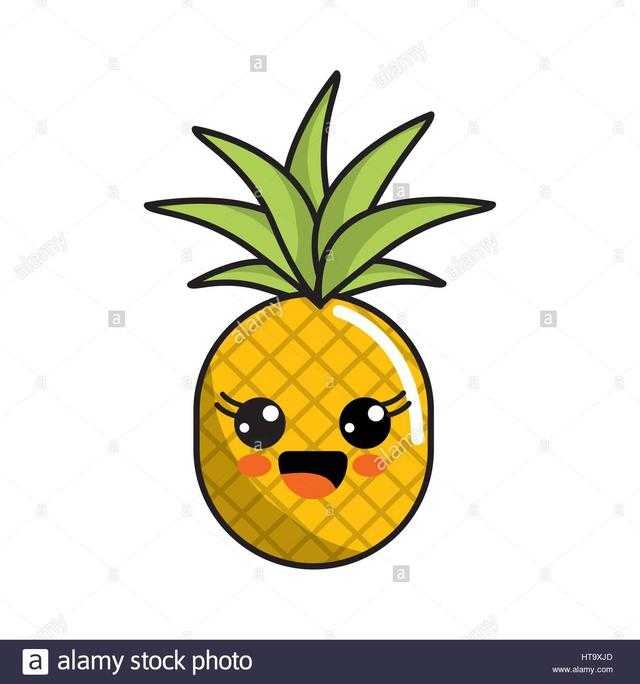
Label: Pineapple